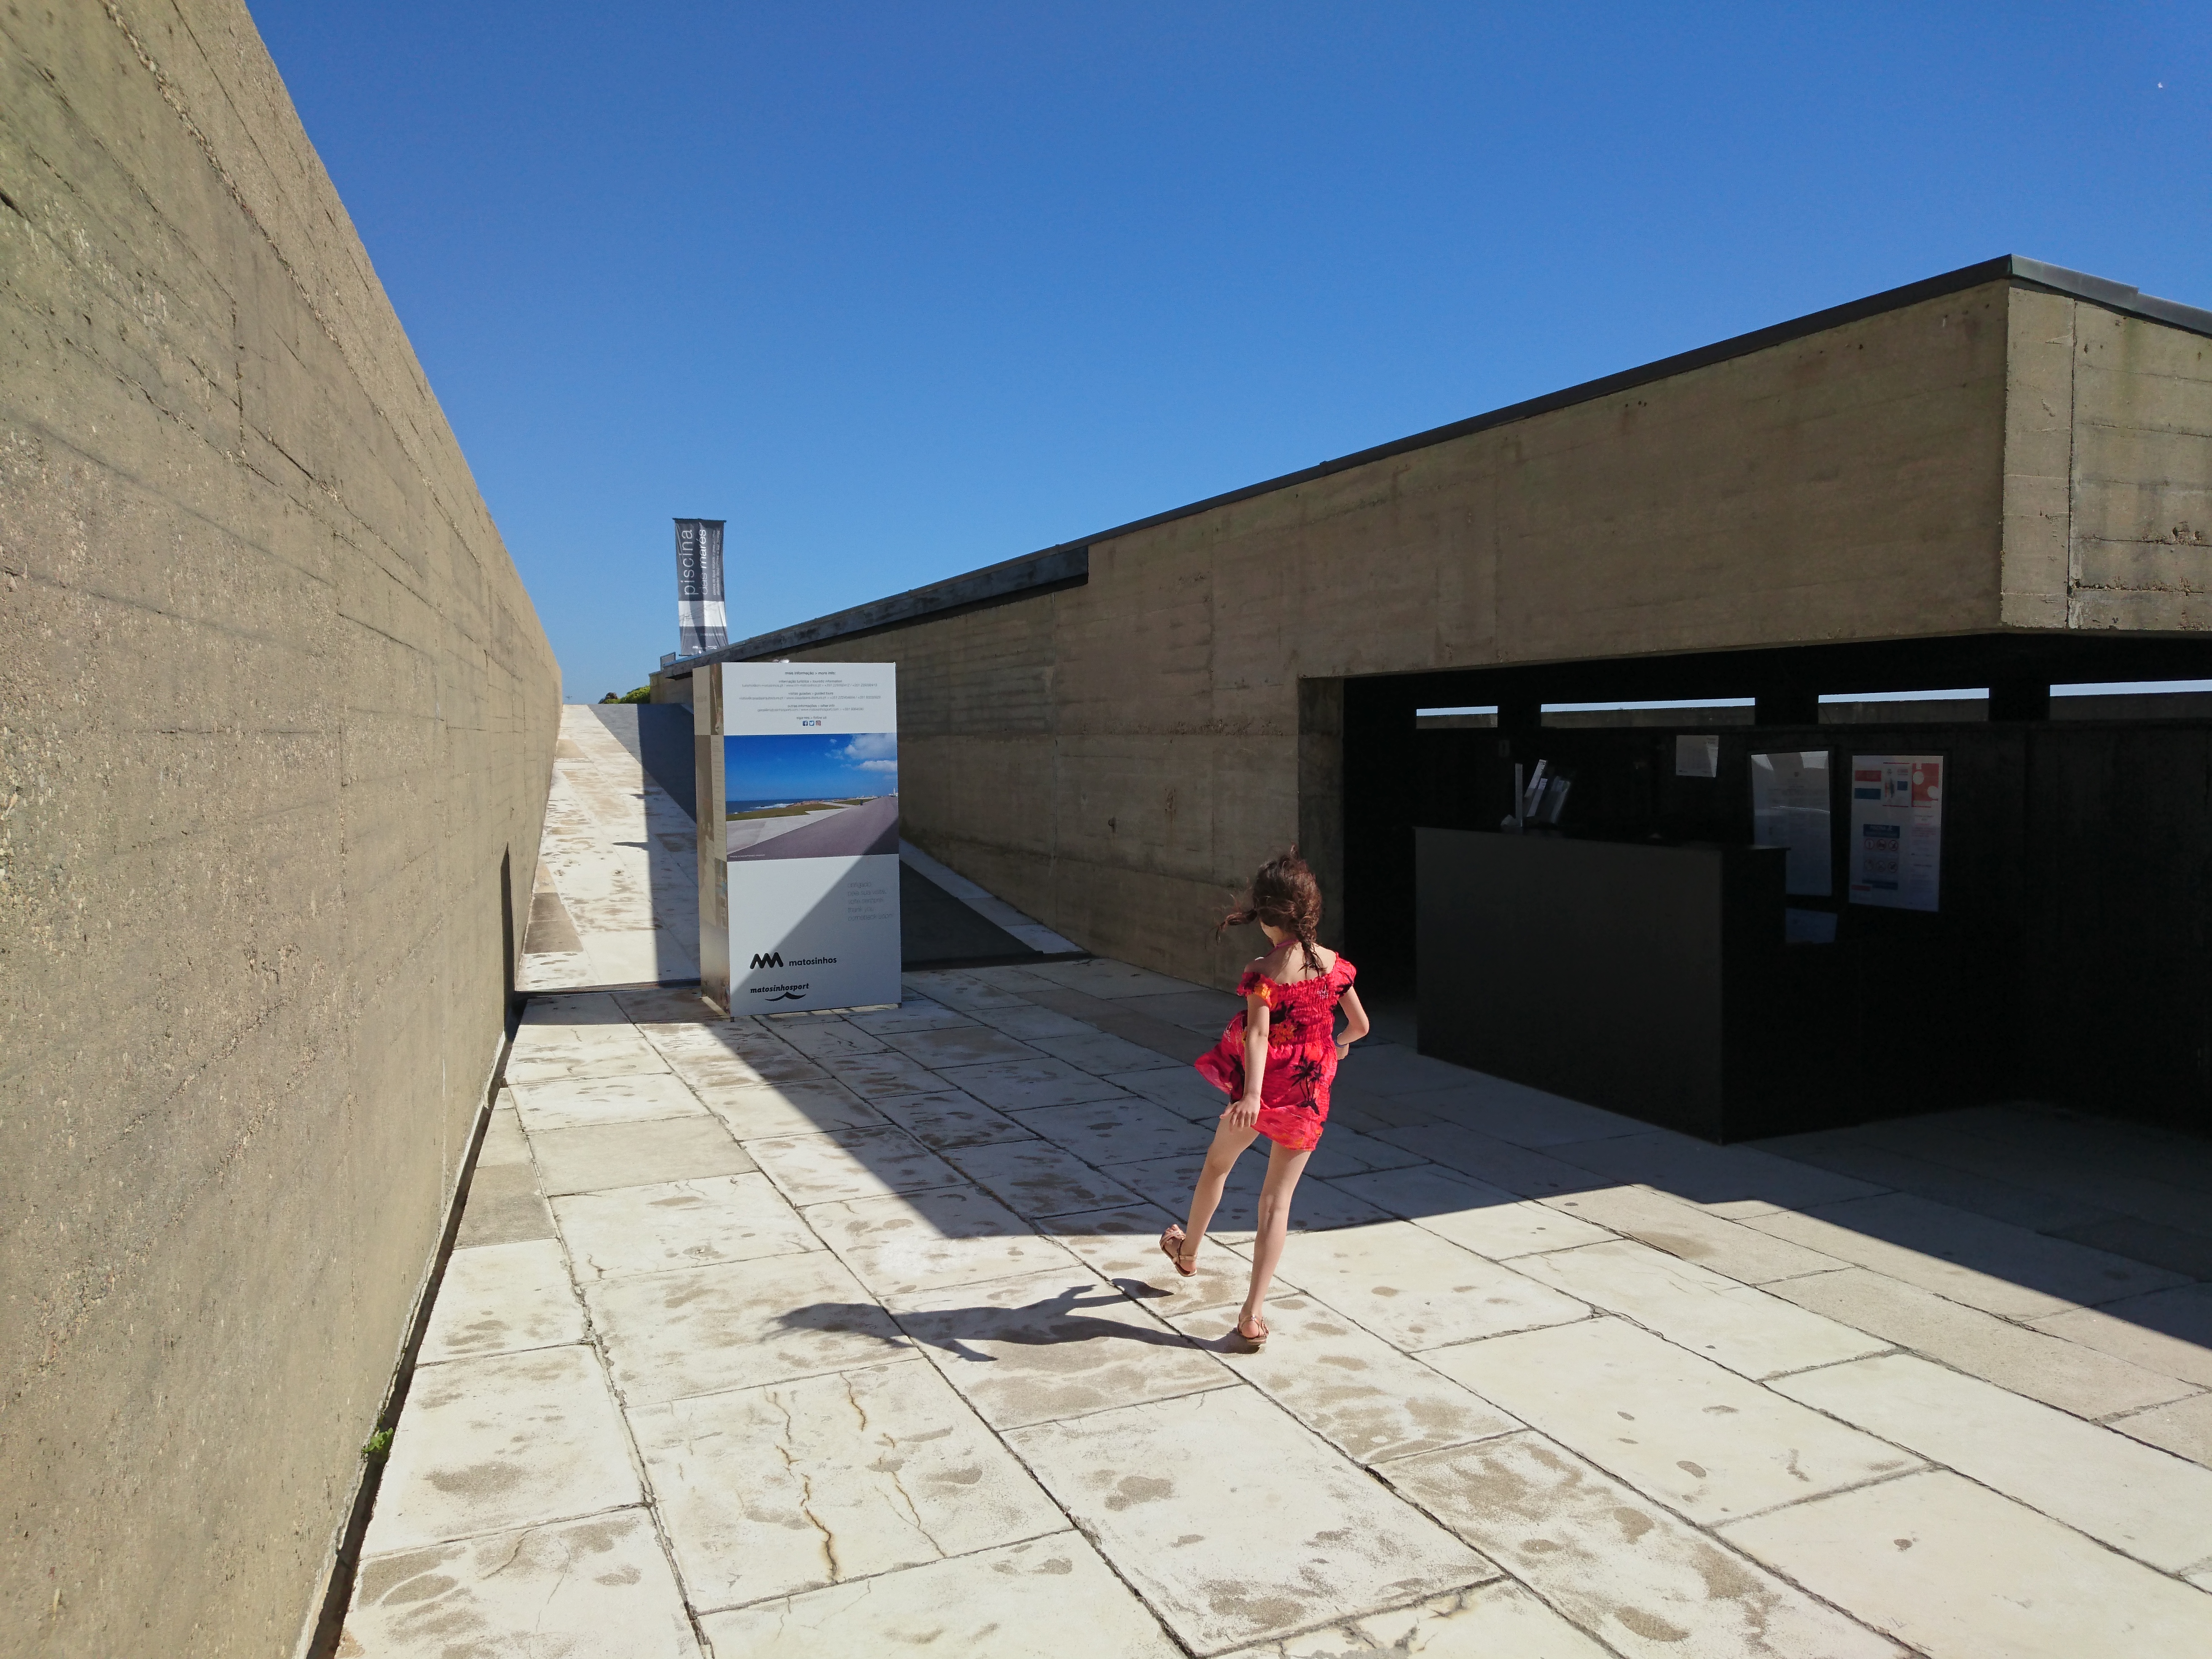
nature, property, architecture, sky, house, building, facade, real estate, roof